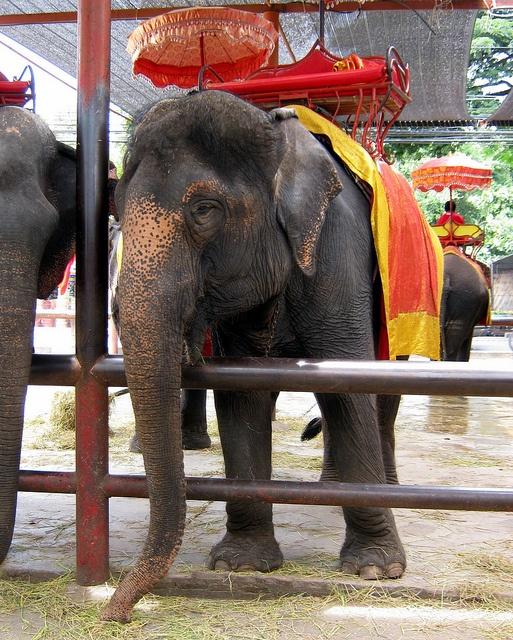
A couple of large gray elephants standing next to each other.
An elephant wearing a blanket and chair on its back.
An elephant adorned with decorations waits behind a fence.
An elephant with a blanket, umbrella and chair on its back.
An elephant with a seat and umbrella on its back